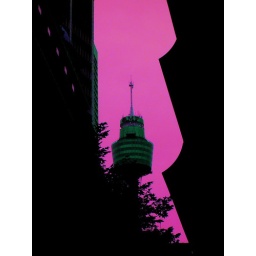
I spotted this in pitt st and thought wat a great angle etc.... sydney centrepoint tower 2008